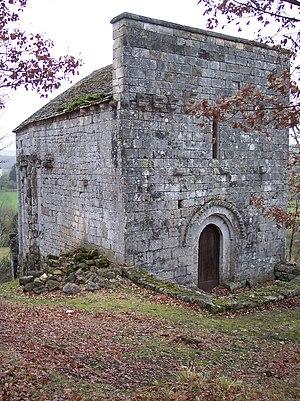
Photo du chateau d'Auberoche représentant sa chapelle. Image personnelle. Object location45°
Le château d'Auberoche est le nom d'un ancien château détruit dont le site se trouve sur la commune du Change, dans le département français de la Dordogne. Il n'en subsiste qu'une chapelle, classée au titre des monuments historiques depuis 1960.